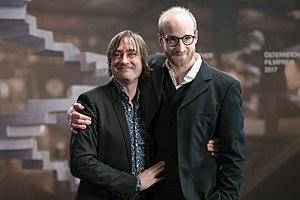
Klaus Händl, nom d'artiste Händl Klaus, né le 17 septembre 1969 à Rum, est un écrivain, réalisateur et dramaturge autrichien.